History of corsets

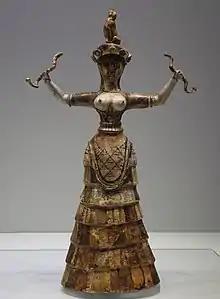
Figurine of Minoan snake goddess (or priestess), wearing a corset-like garment, from the palace of Knossos, Crete: c.1600 BCE

The earliest known representation of a possible corset appears on a figurine from Minoan art made circa 1600 BCE. The article of clothing depicted resembles a corset, but is worn as an outer garment, and leaves the breasts exposed.